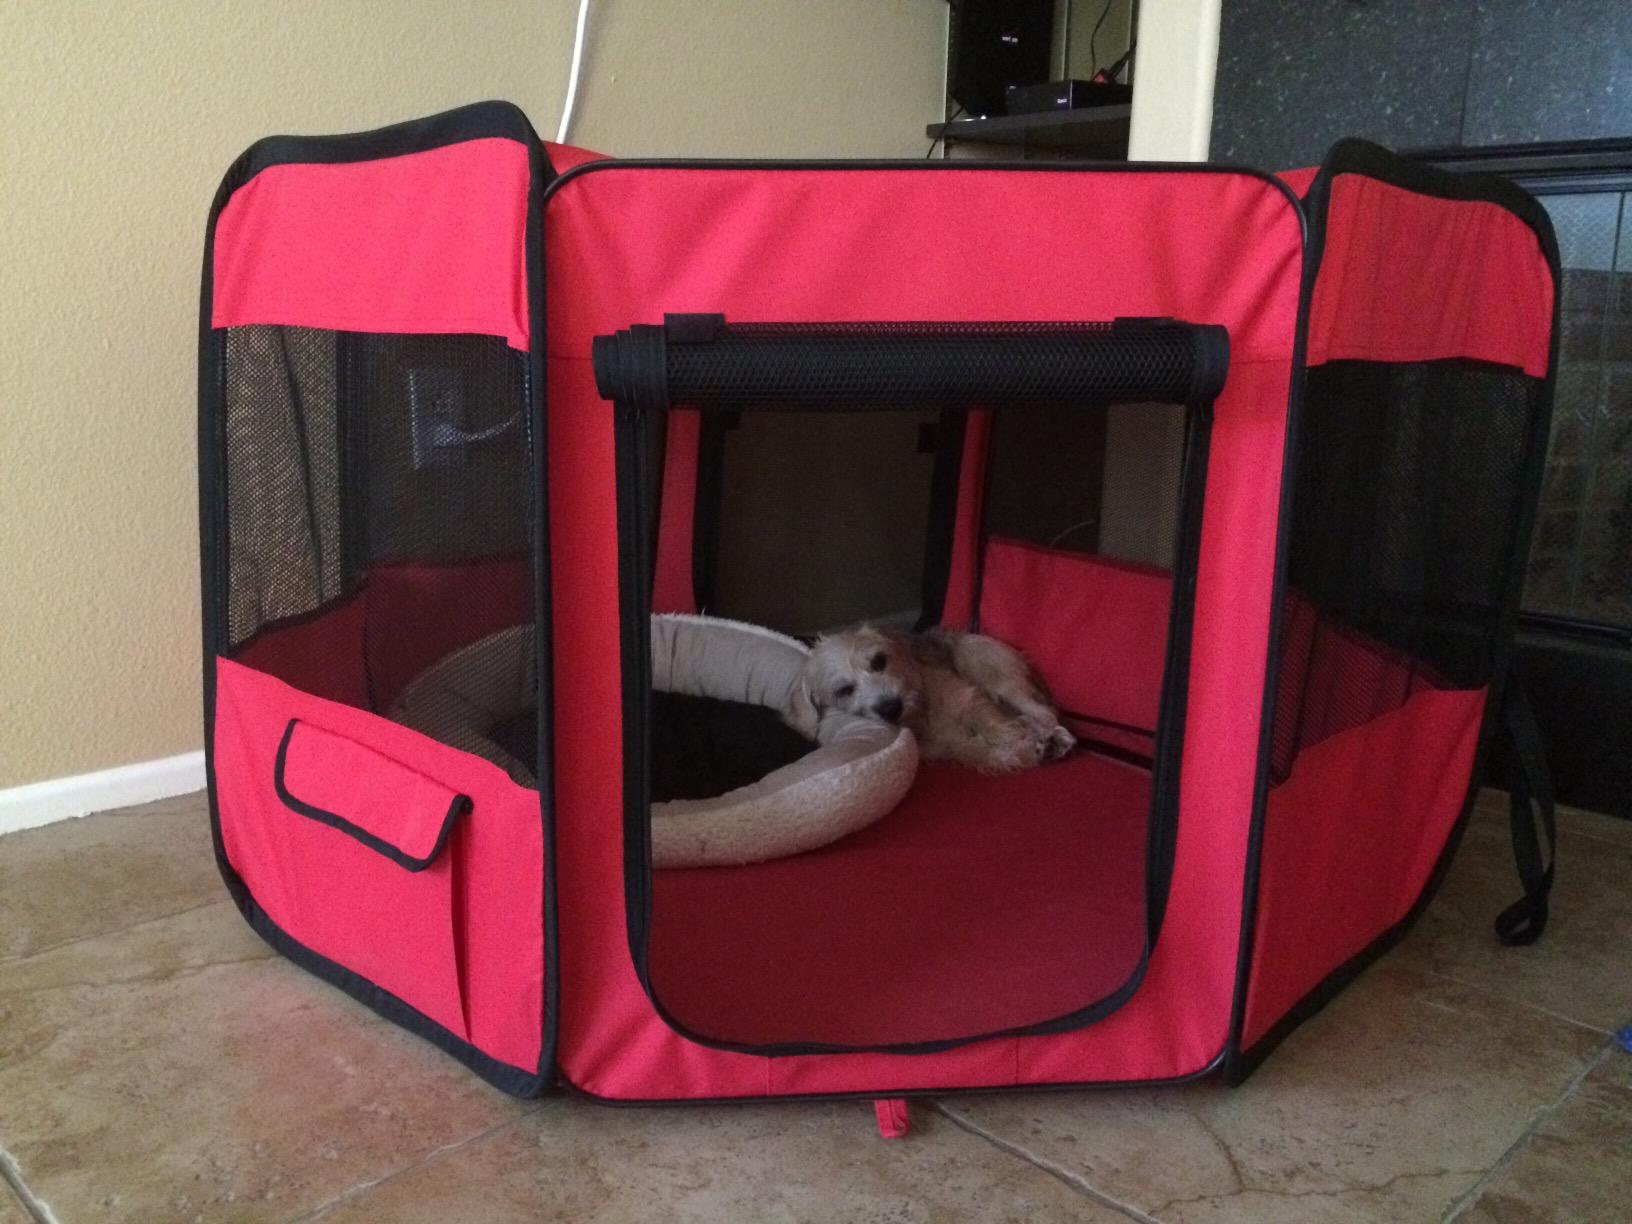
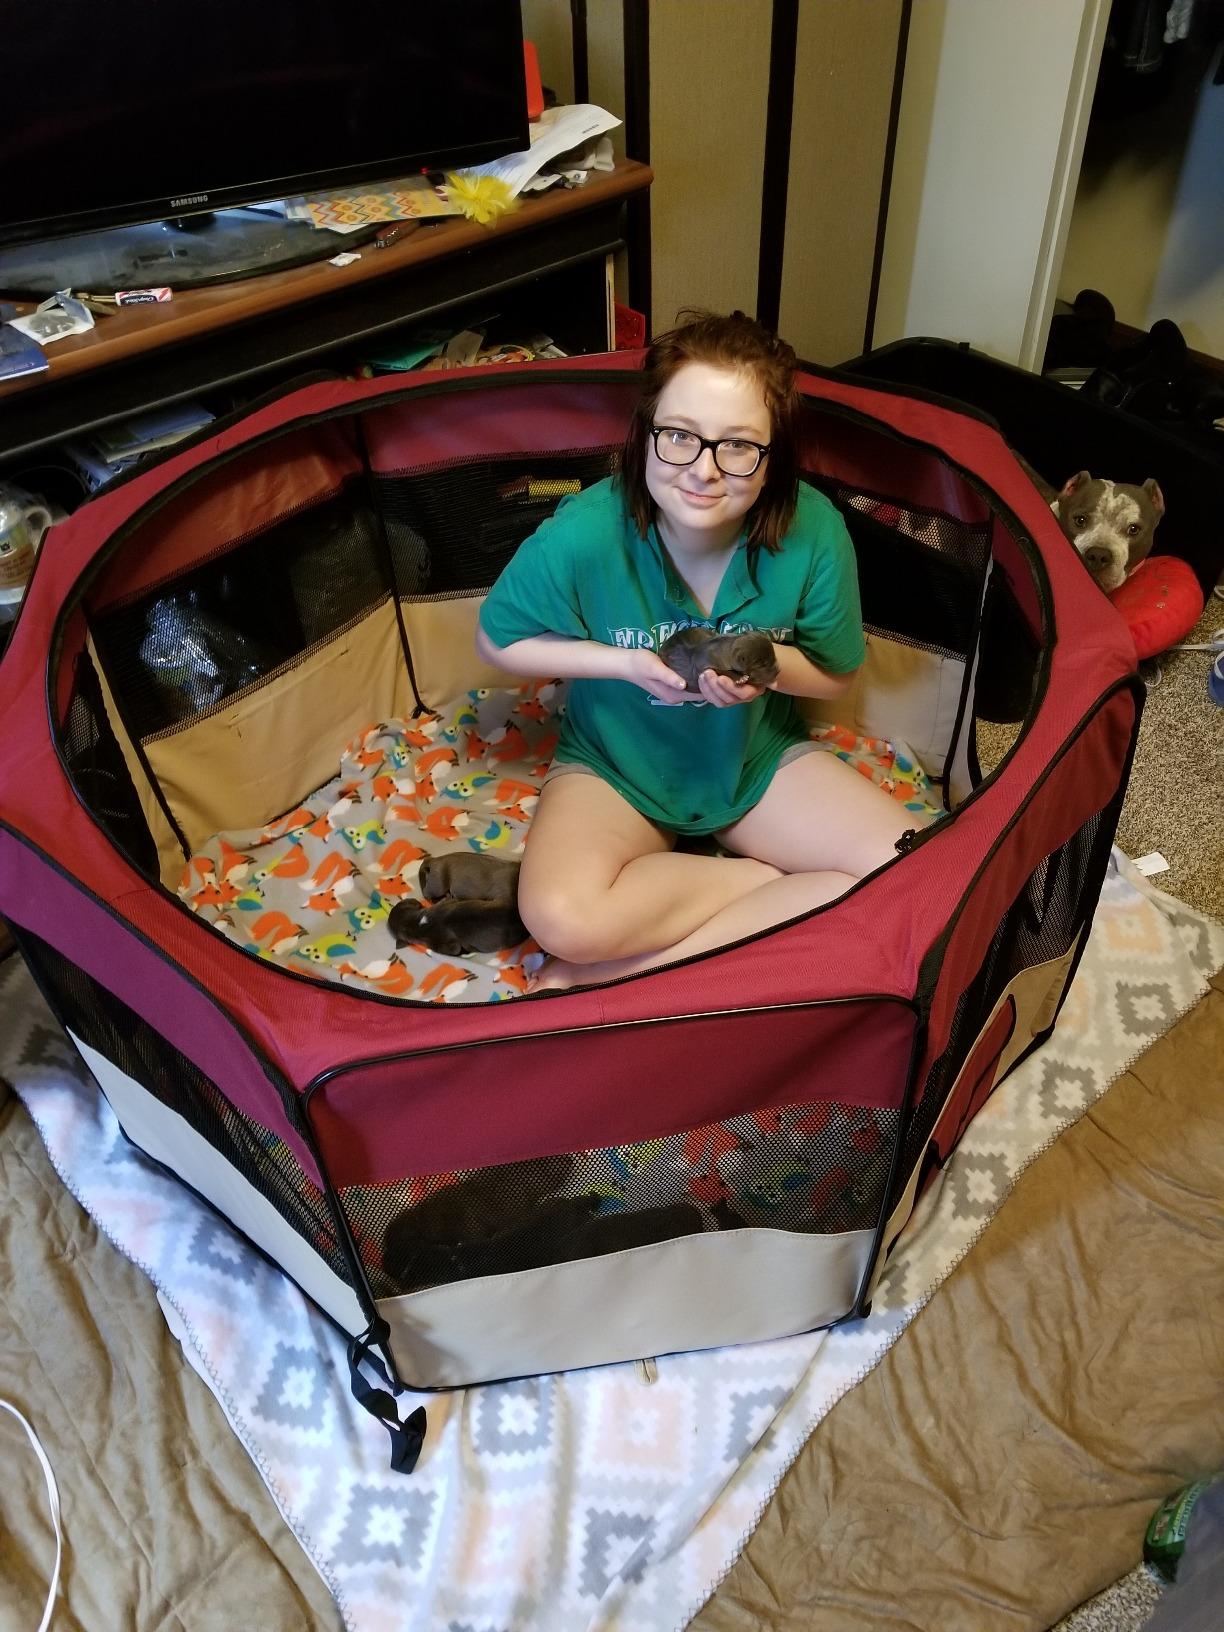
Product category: items_kennel
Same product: no